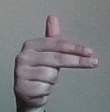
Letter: ghain